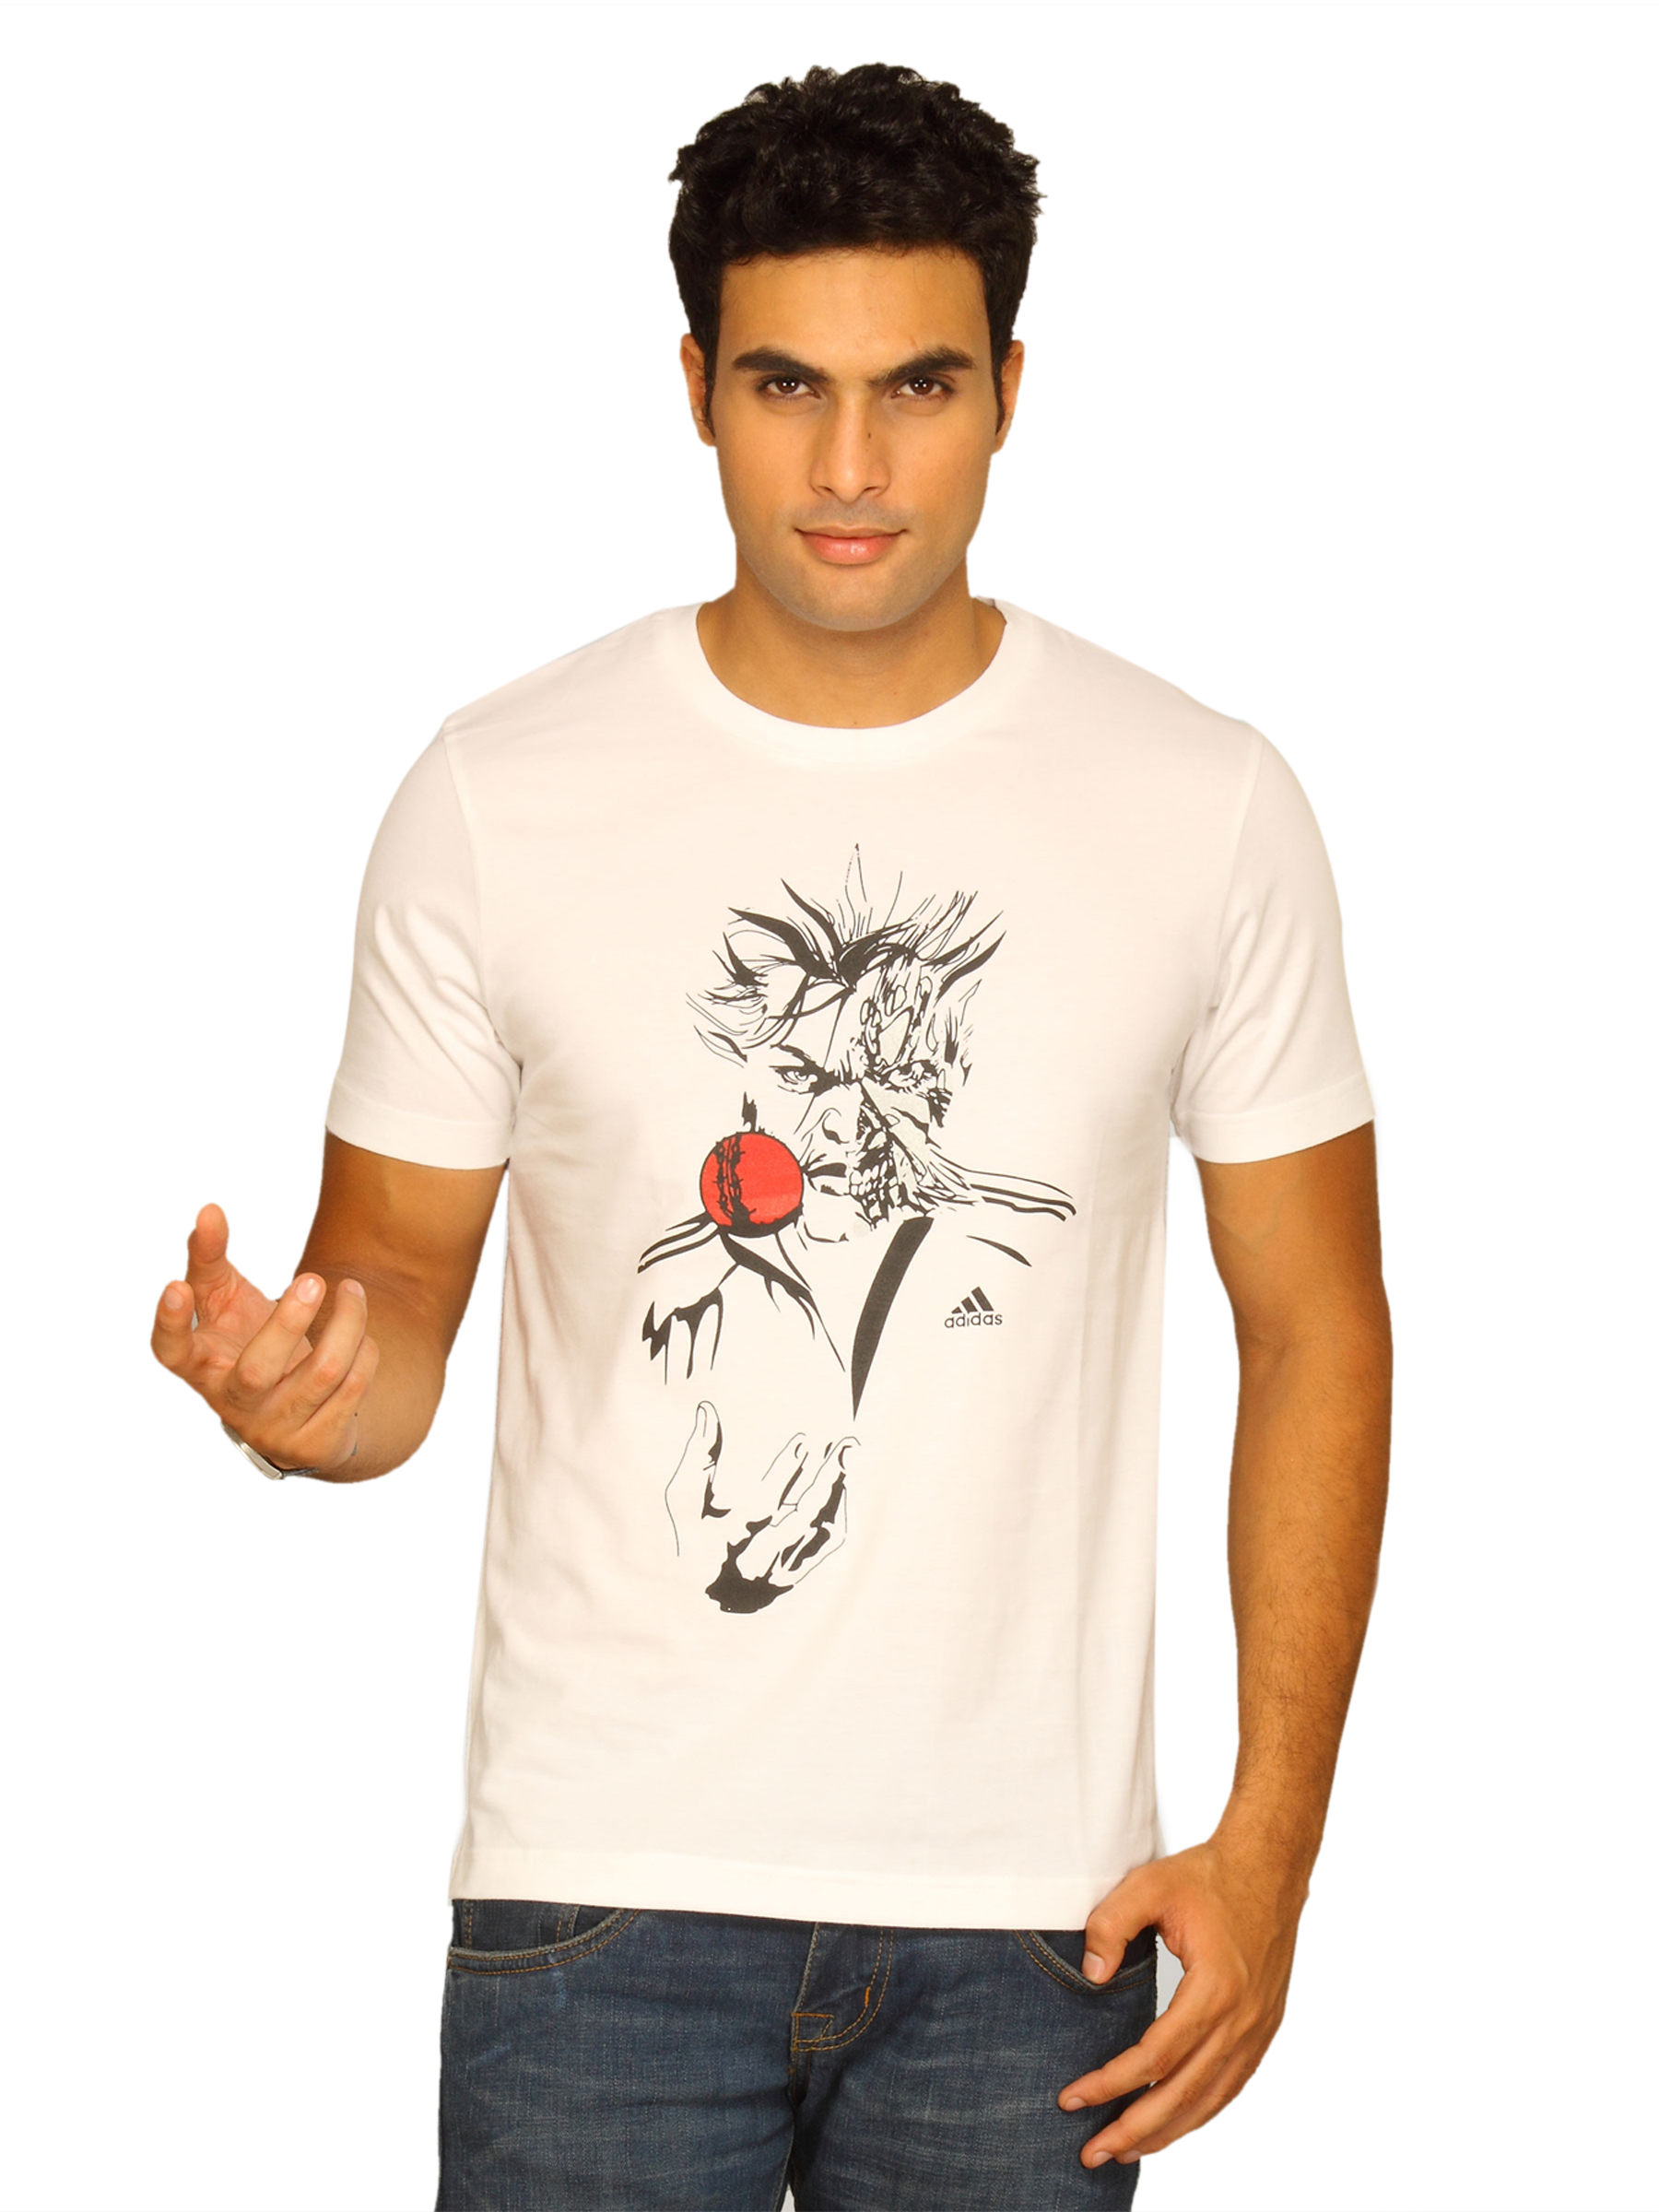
ADIDAS Men's Demon White T-shirt
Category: Apparel / Topwear / Tshirts
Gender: Men
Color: White
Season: Summer 2011
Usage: Sports